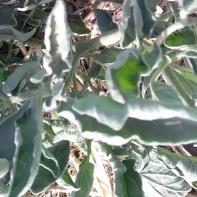
Crop: Tomato
Condition: virosis-d